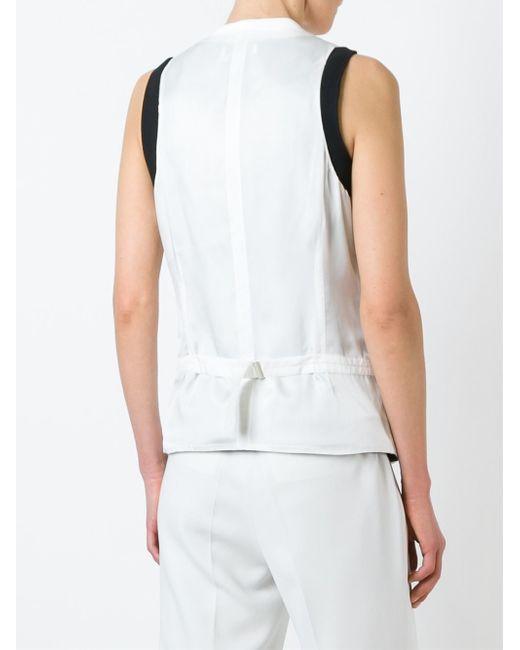
Ärmelloses weißes Baumwoll-Top mit Hose für Damen